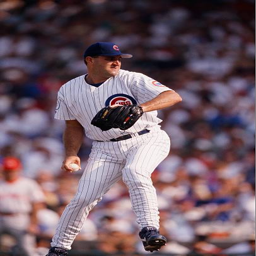
baseball player pitches against sports team .